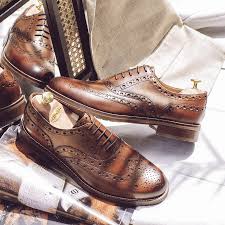
Label: Brogue